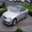
Label: automobile